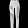
Label: Trouser